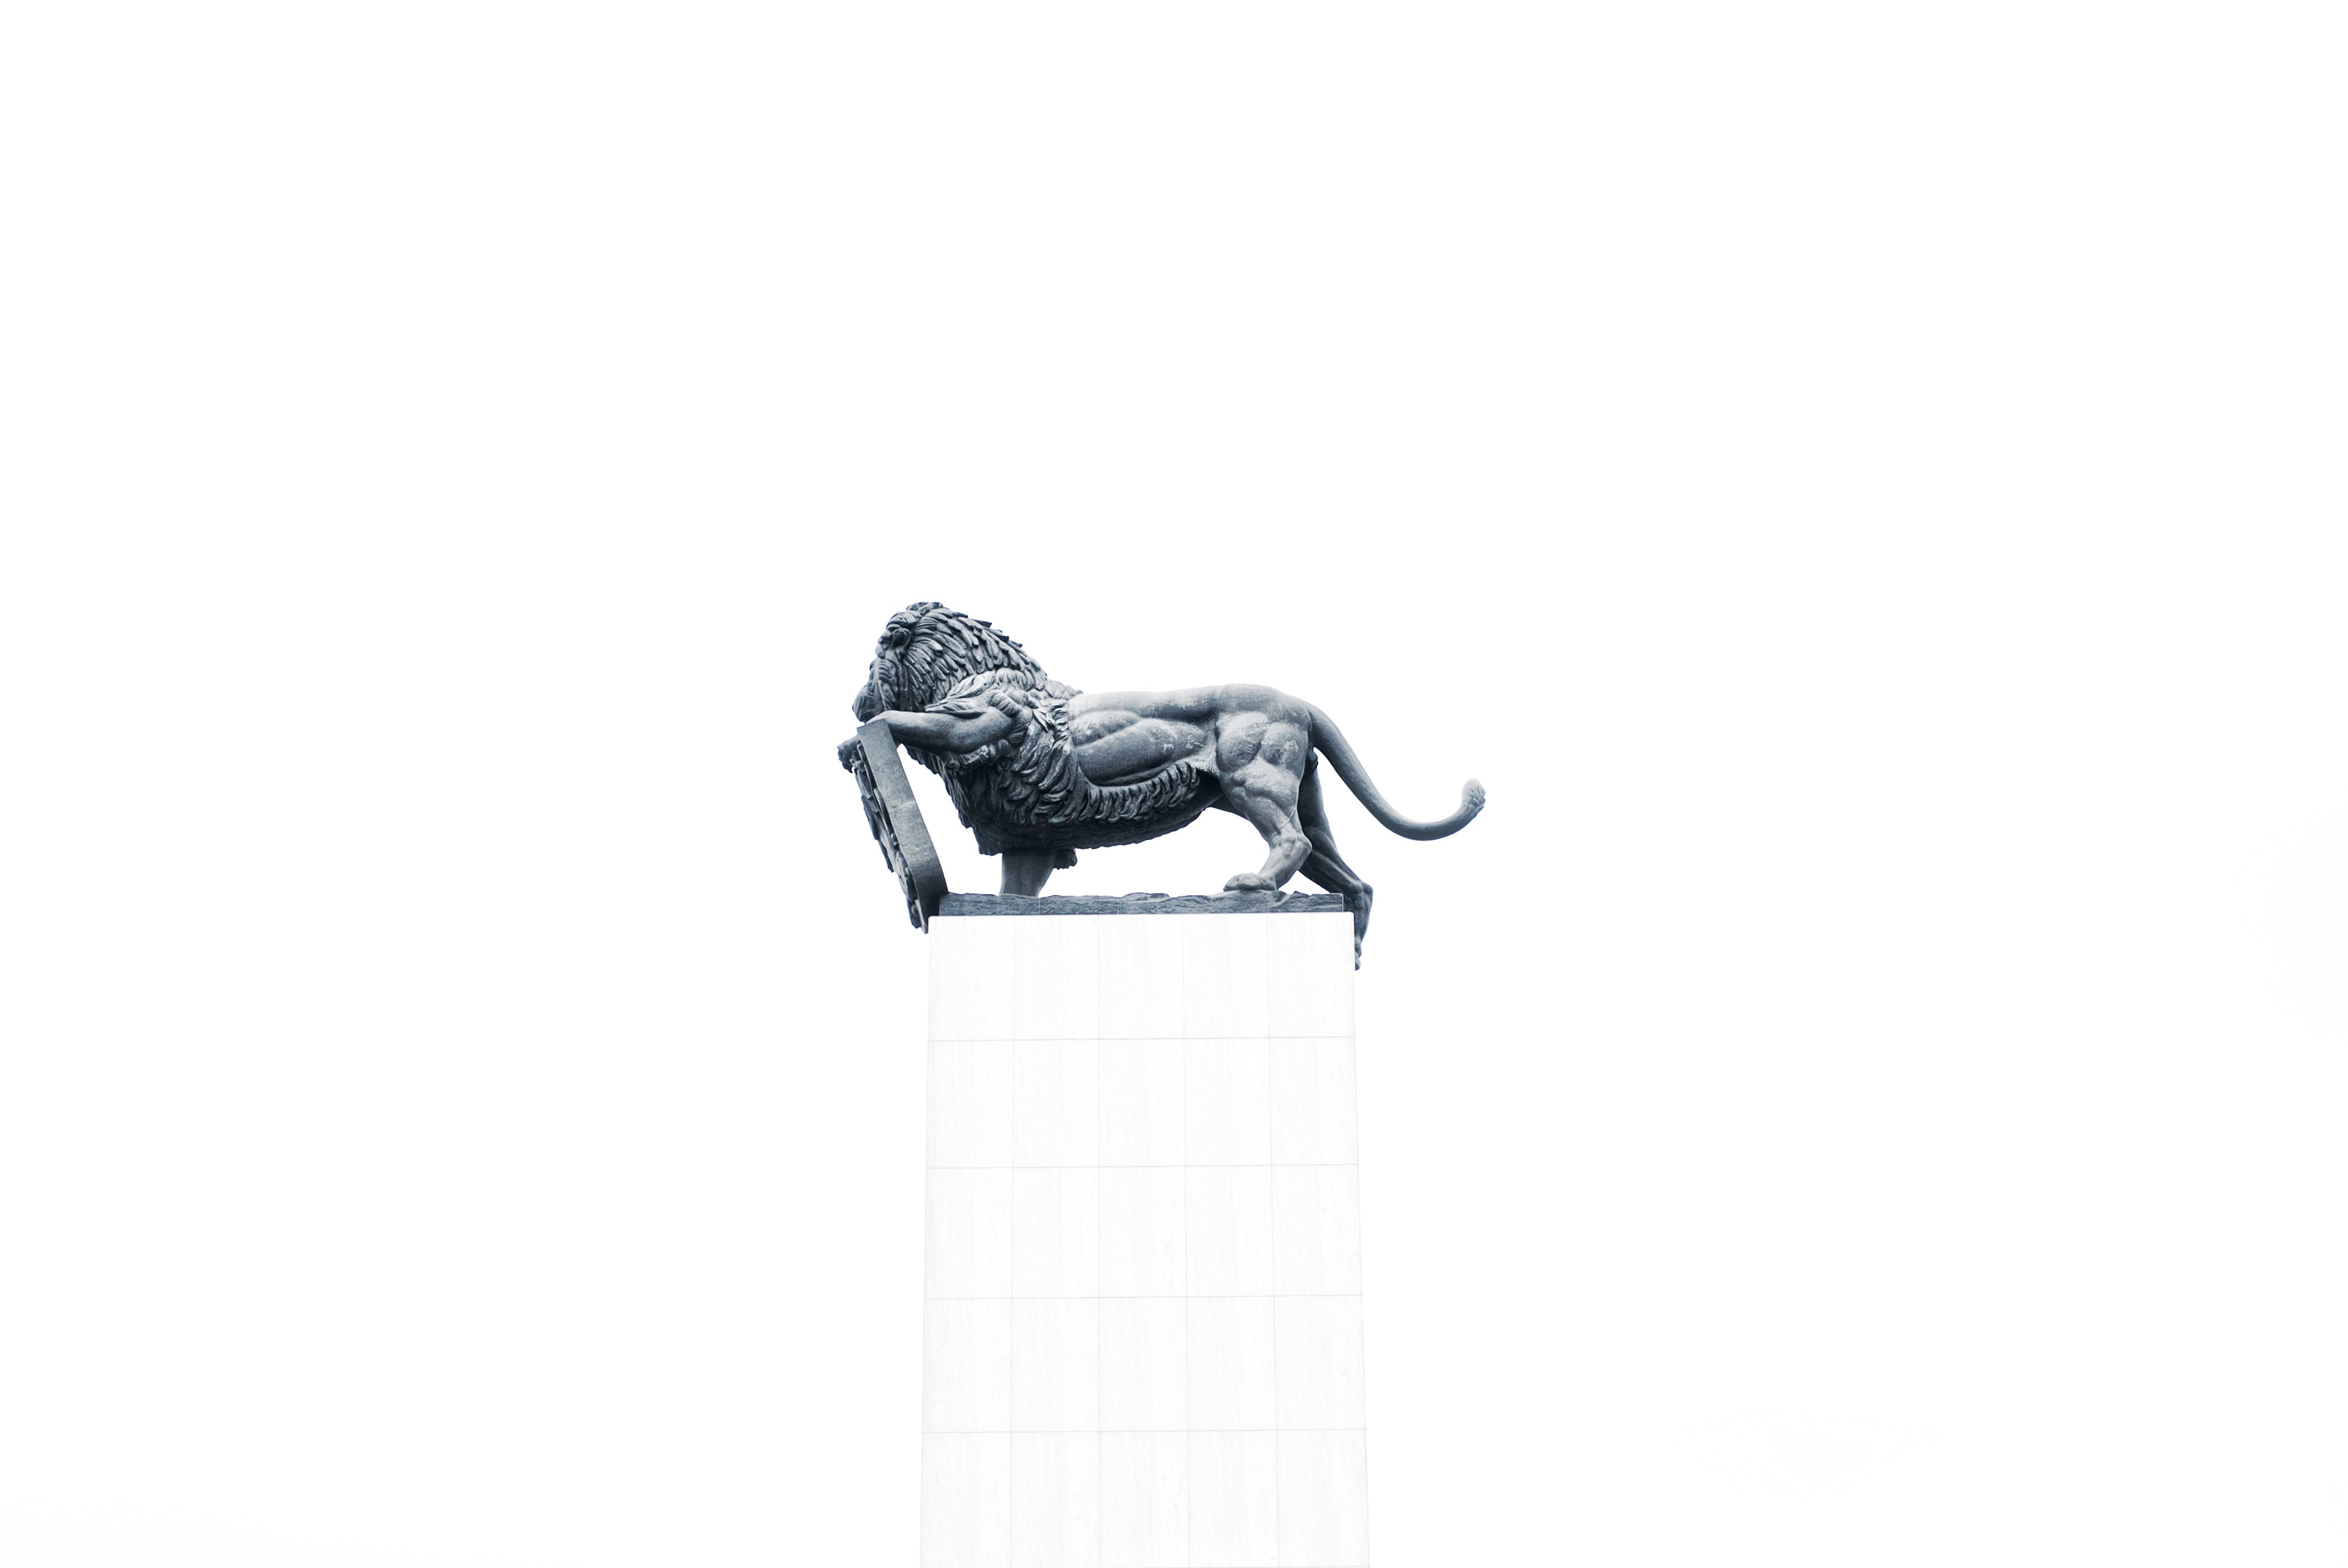
hand, arm, product, sketch, drawing, moustache